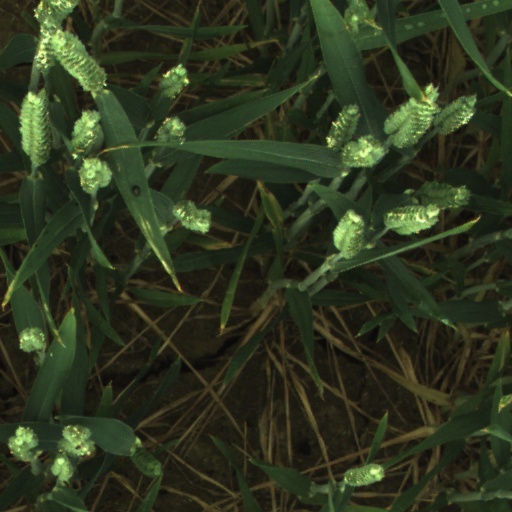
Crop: wheat